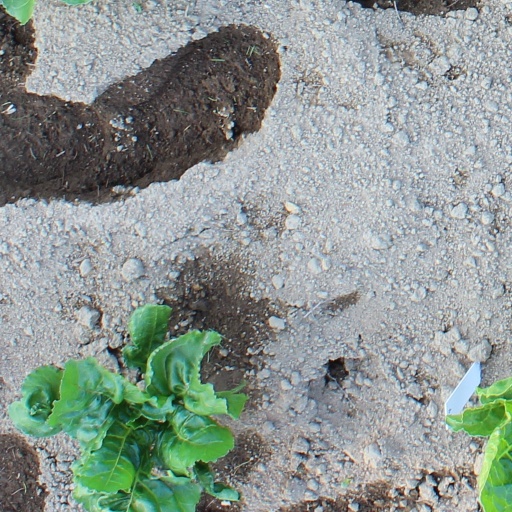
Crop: sugar beet